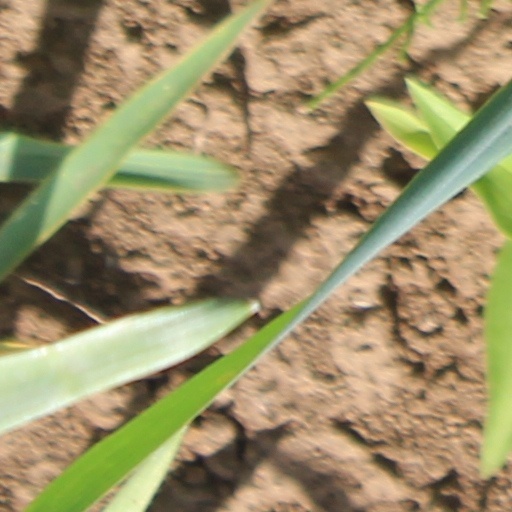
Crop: wheat